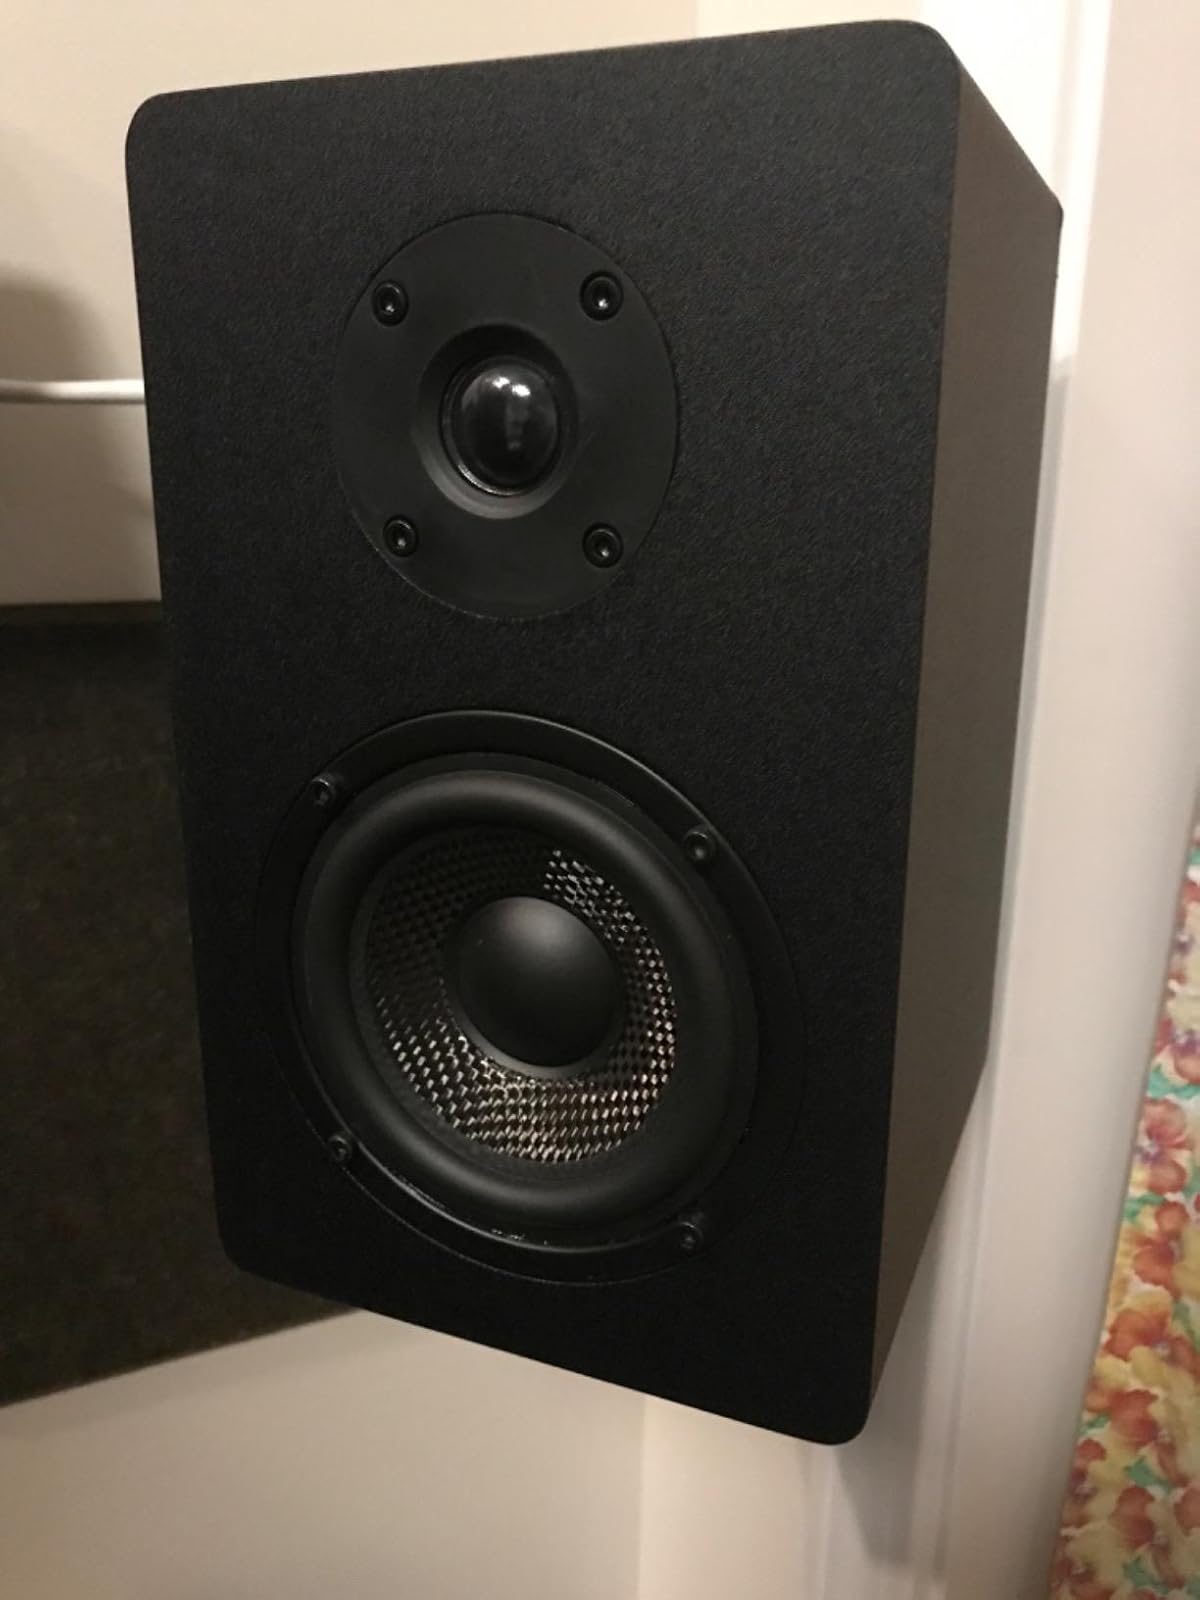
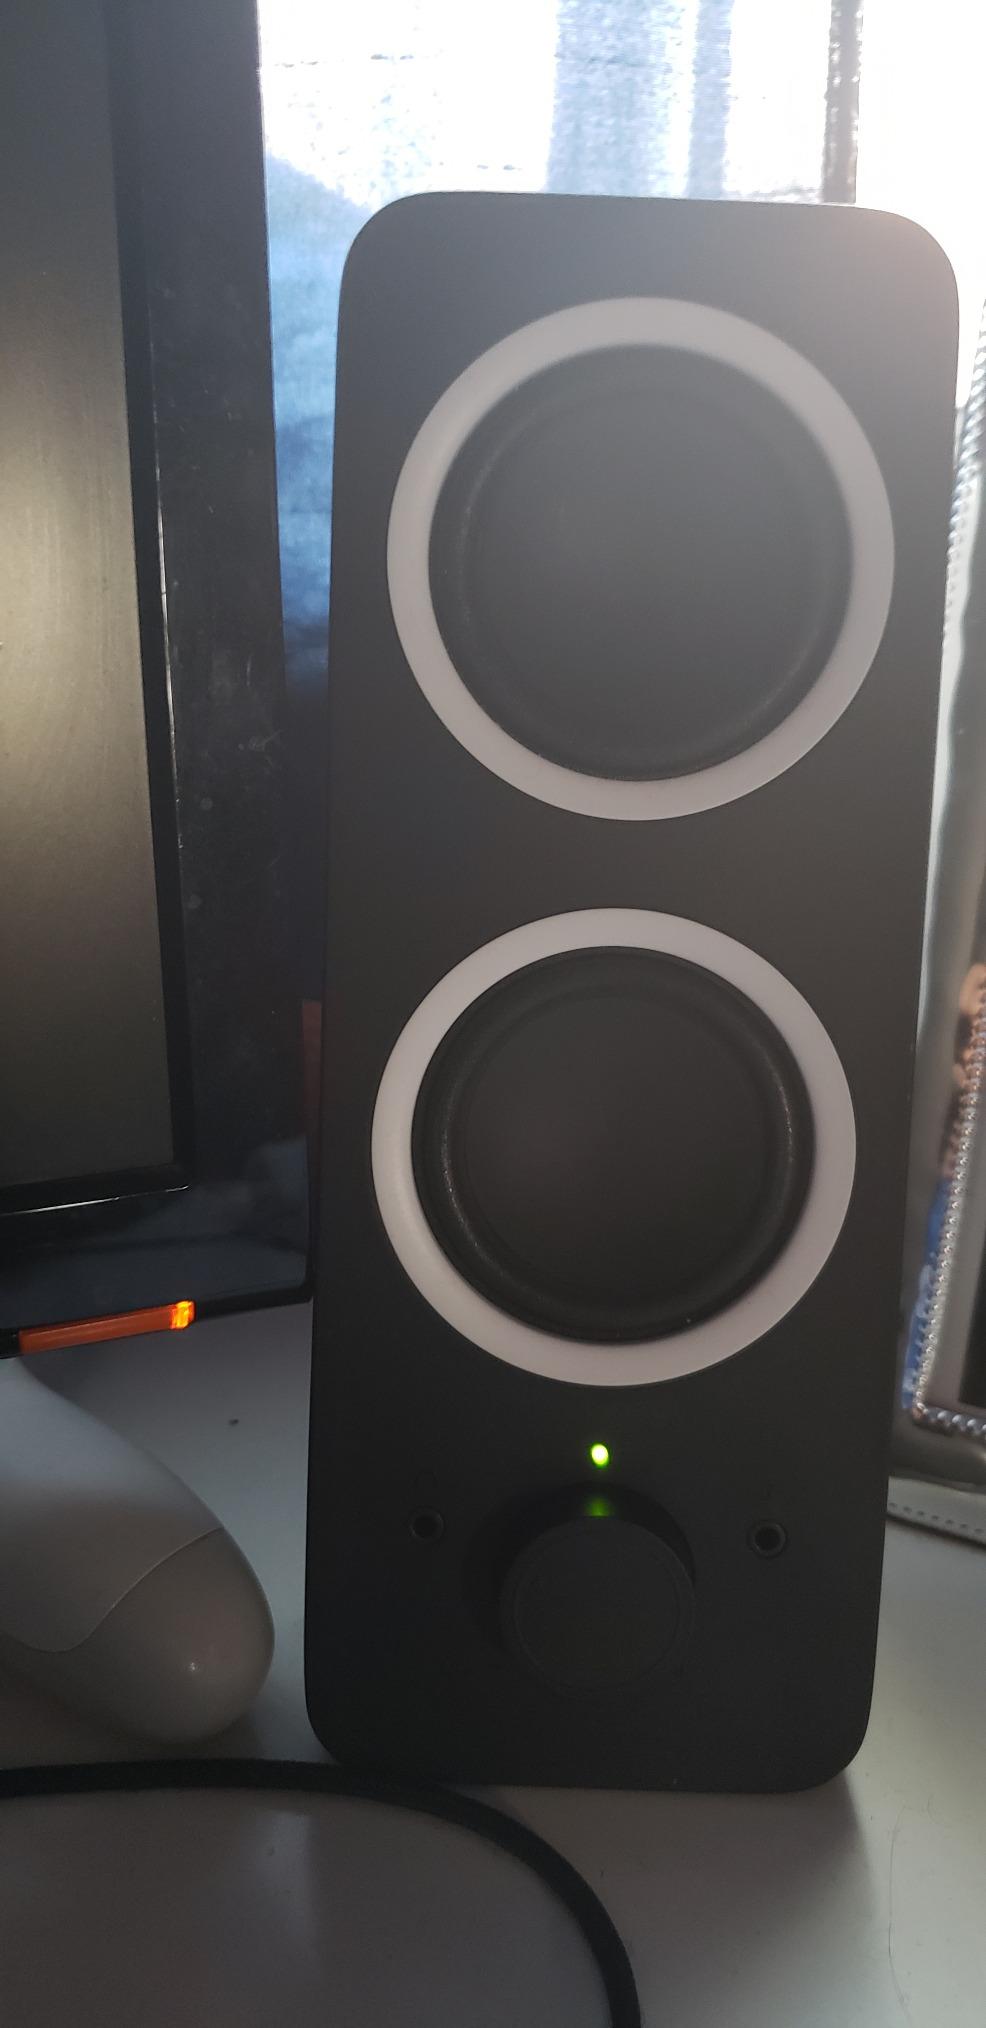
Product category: speaker
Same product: no